Hartmut Pelka

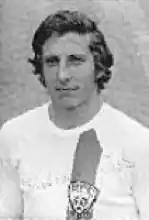

Hartmut Pelka (11 March 1957 – 23 July 2014) was a German footballer who played for BSG Chemie Leipzig and BFC Dynamo in DDR-Oberliga.